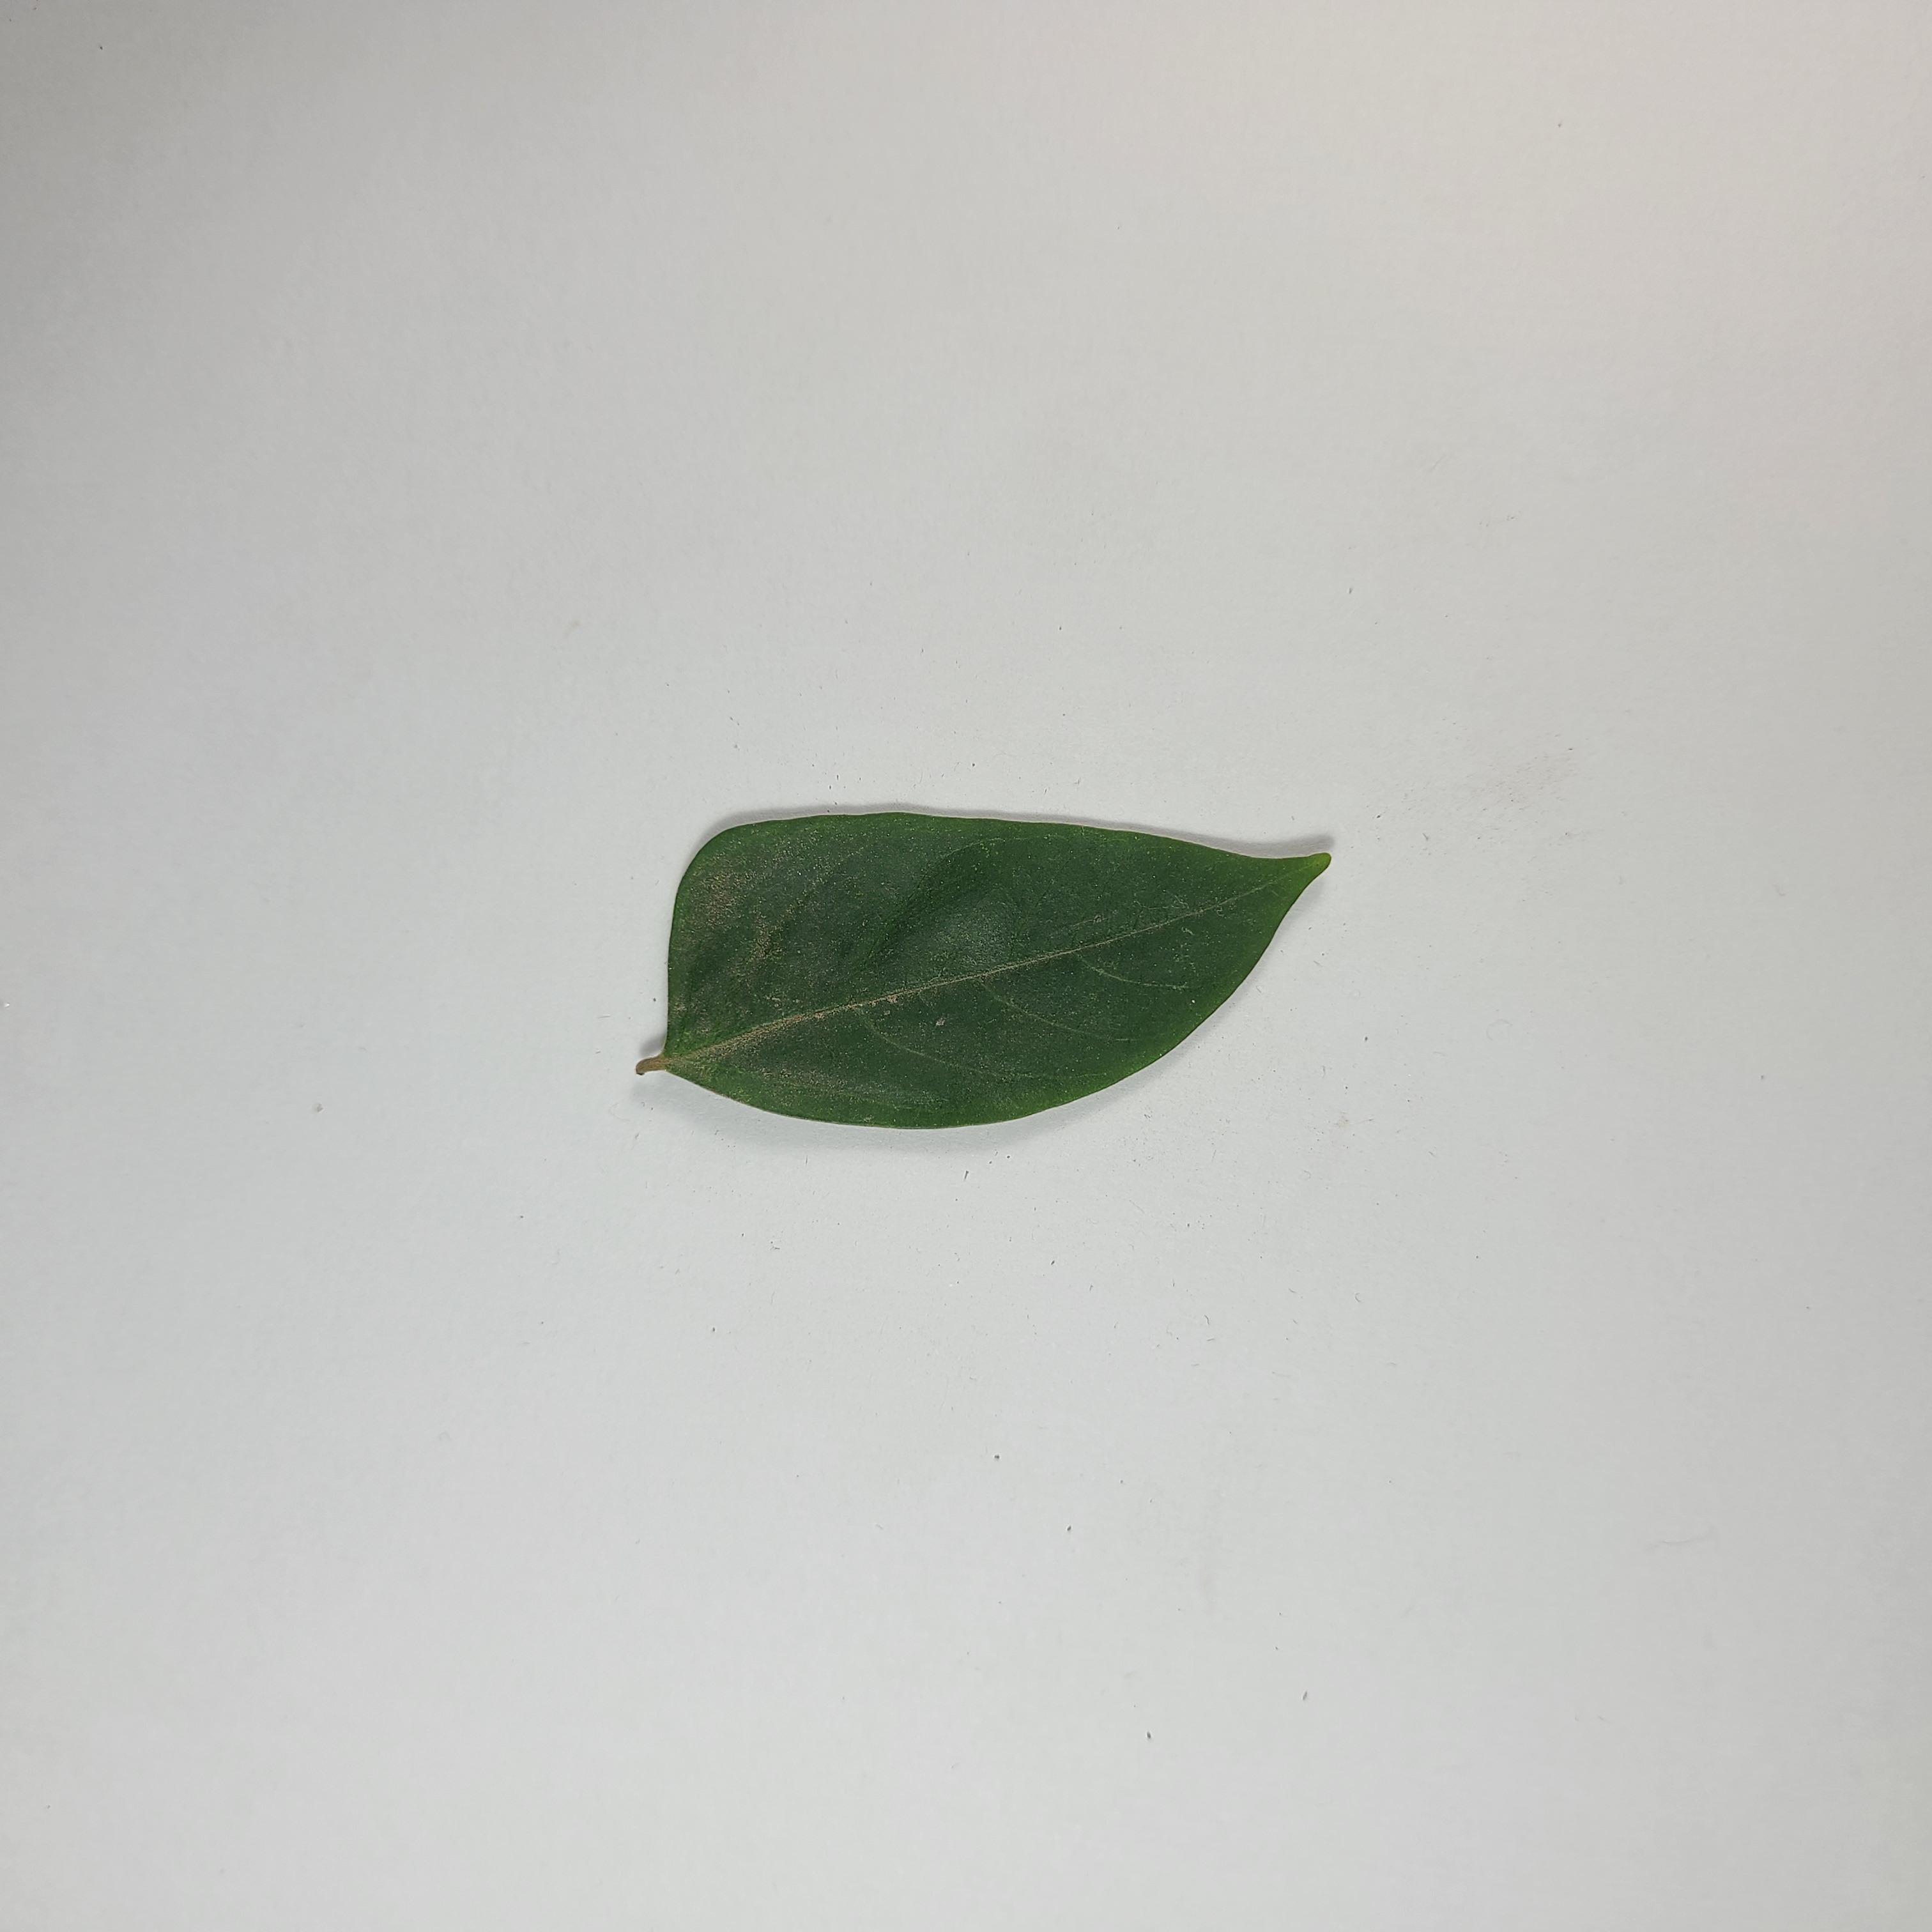
Label: Healthy Leaves